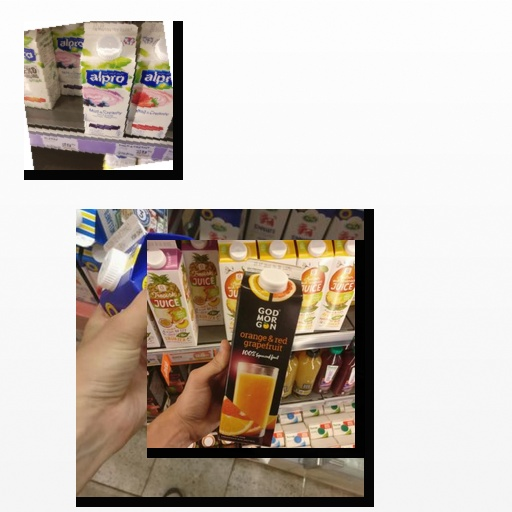
Food items: soyghurt, orange_red_grapefruit_juice, sour_milk